Villa Merian

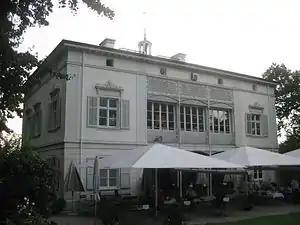
Rear facade and terrace of Villa Merian.

During the summer of 1980 Münchenstein was the host municipality for "Grün 80", the 2nd Swiss exhibition for gardens and landscaping. The exhibition was held in Brüglingen and also made benefit of the entire estate grounds. The remains of the "Grün 80" exhibition complex, and the villa's gardens and landscape, are now a public park named Merian Park. The botanical gardens are within the borders of Merian Park and cover an area of 135,000 m.